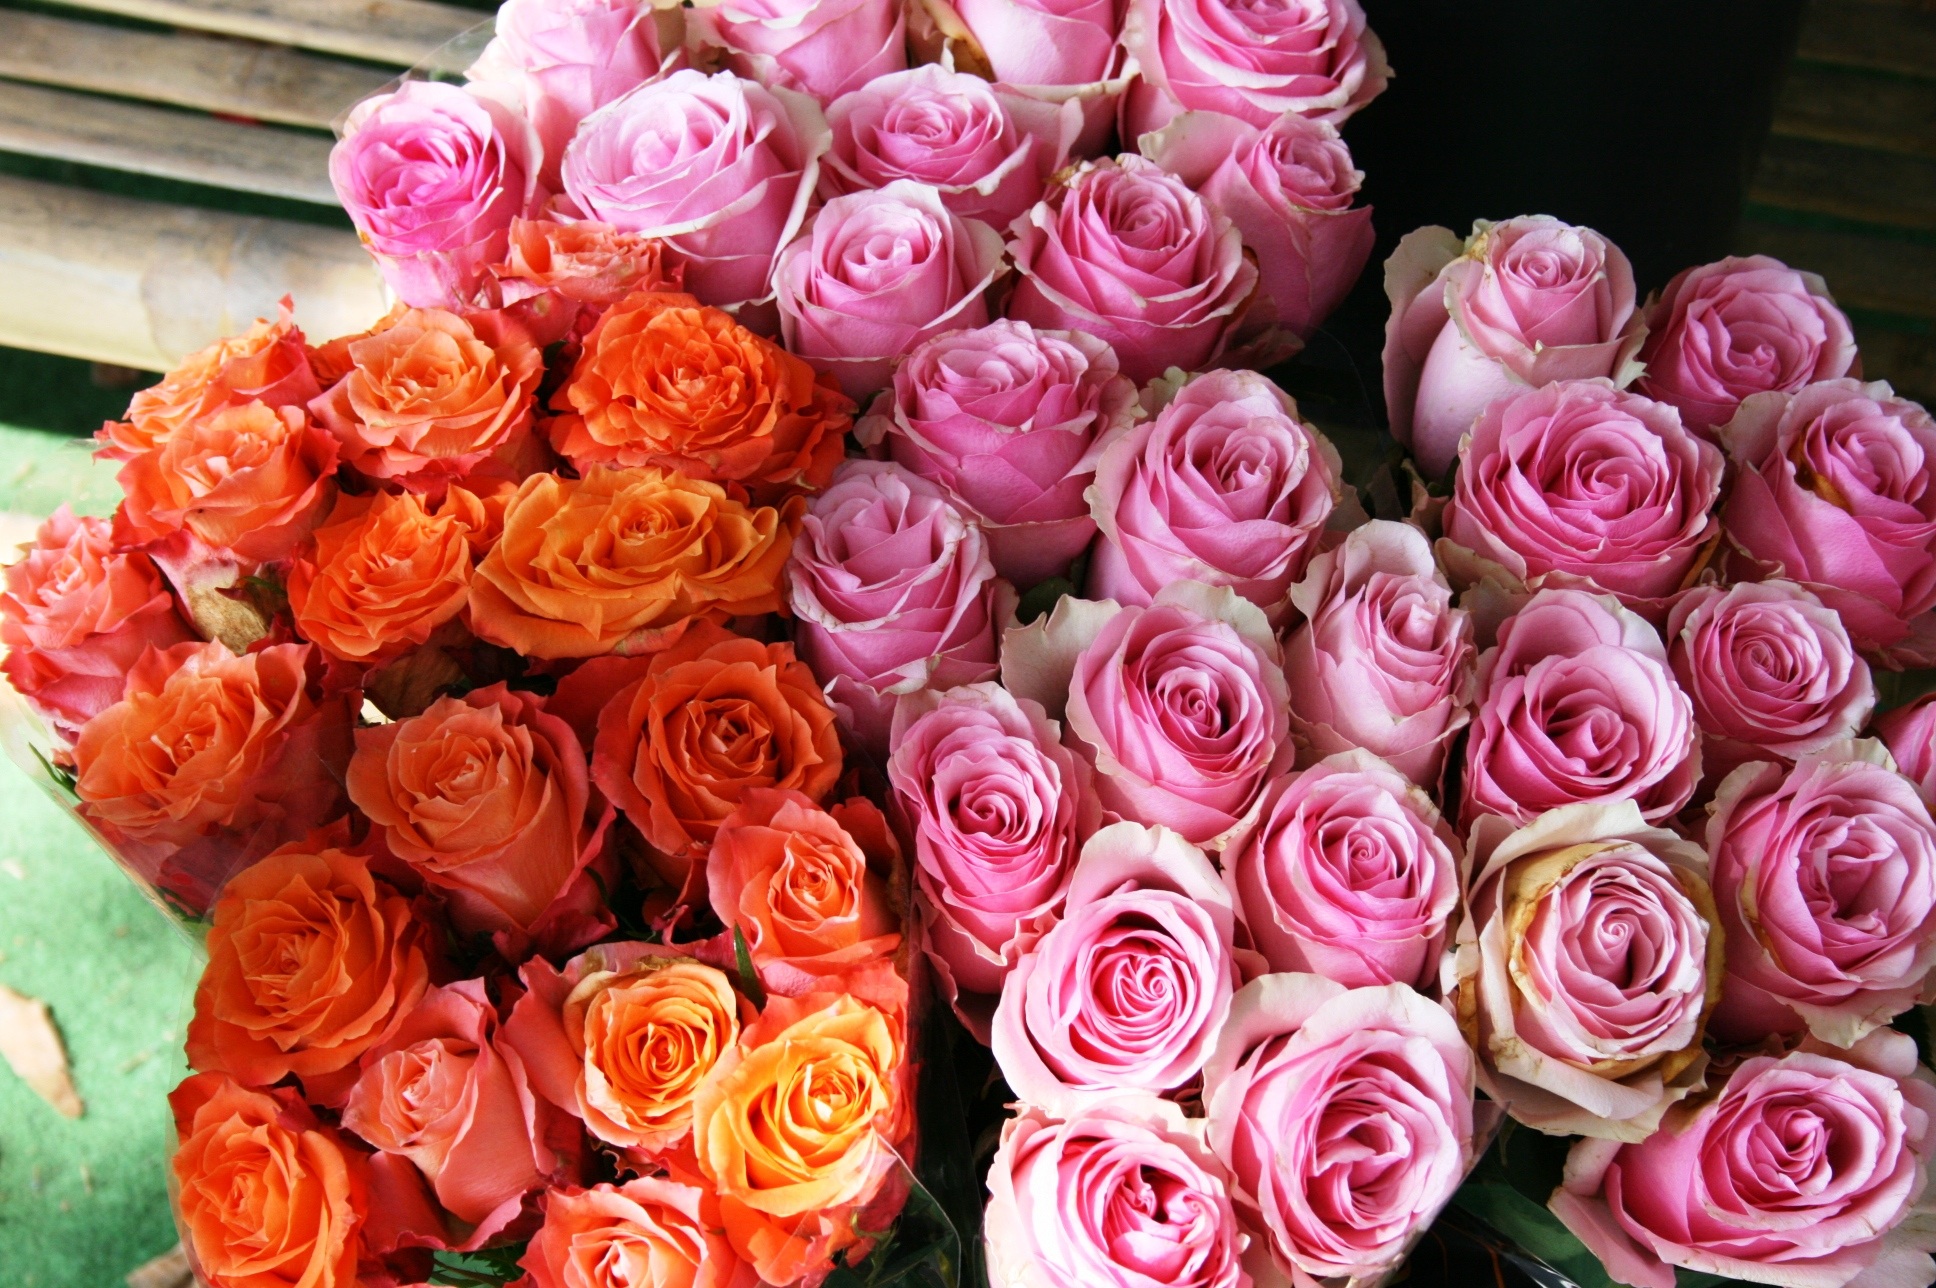
plant, flower, petal, rose, red, pink, flowers, roses, floristry, floribunda, color pink, flowering plant, garden roses, rose family, flower bouquet, cut flowers, floral design, land plant, flower arranging